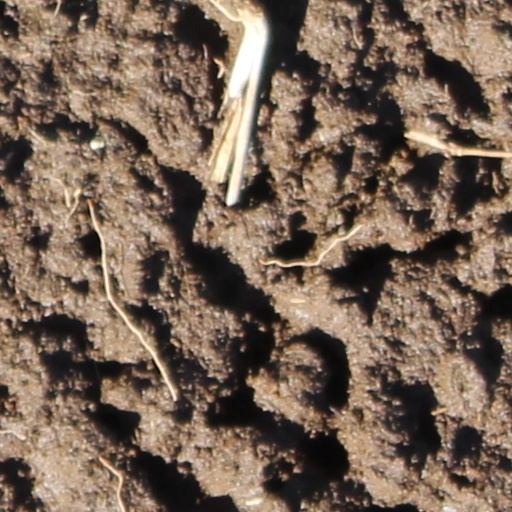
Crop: wheat